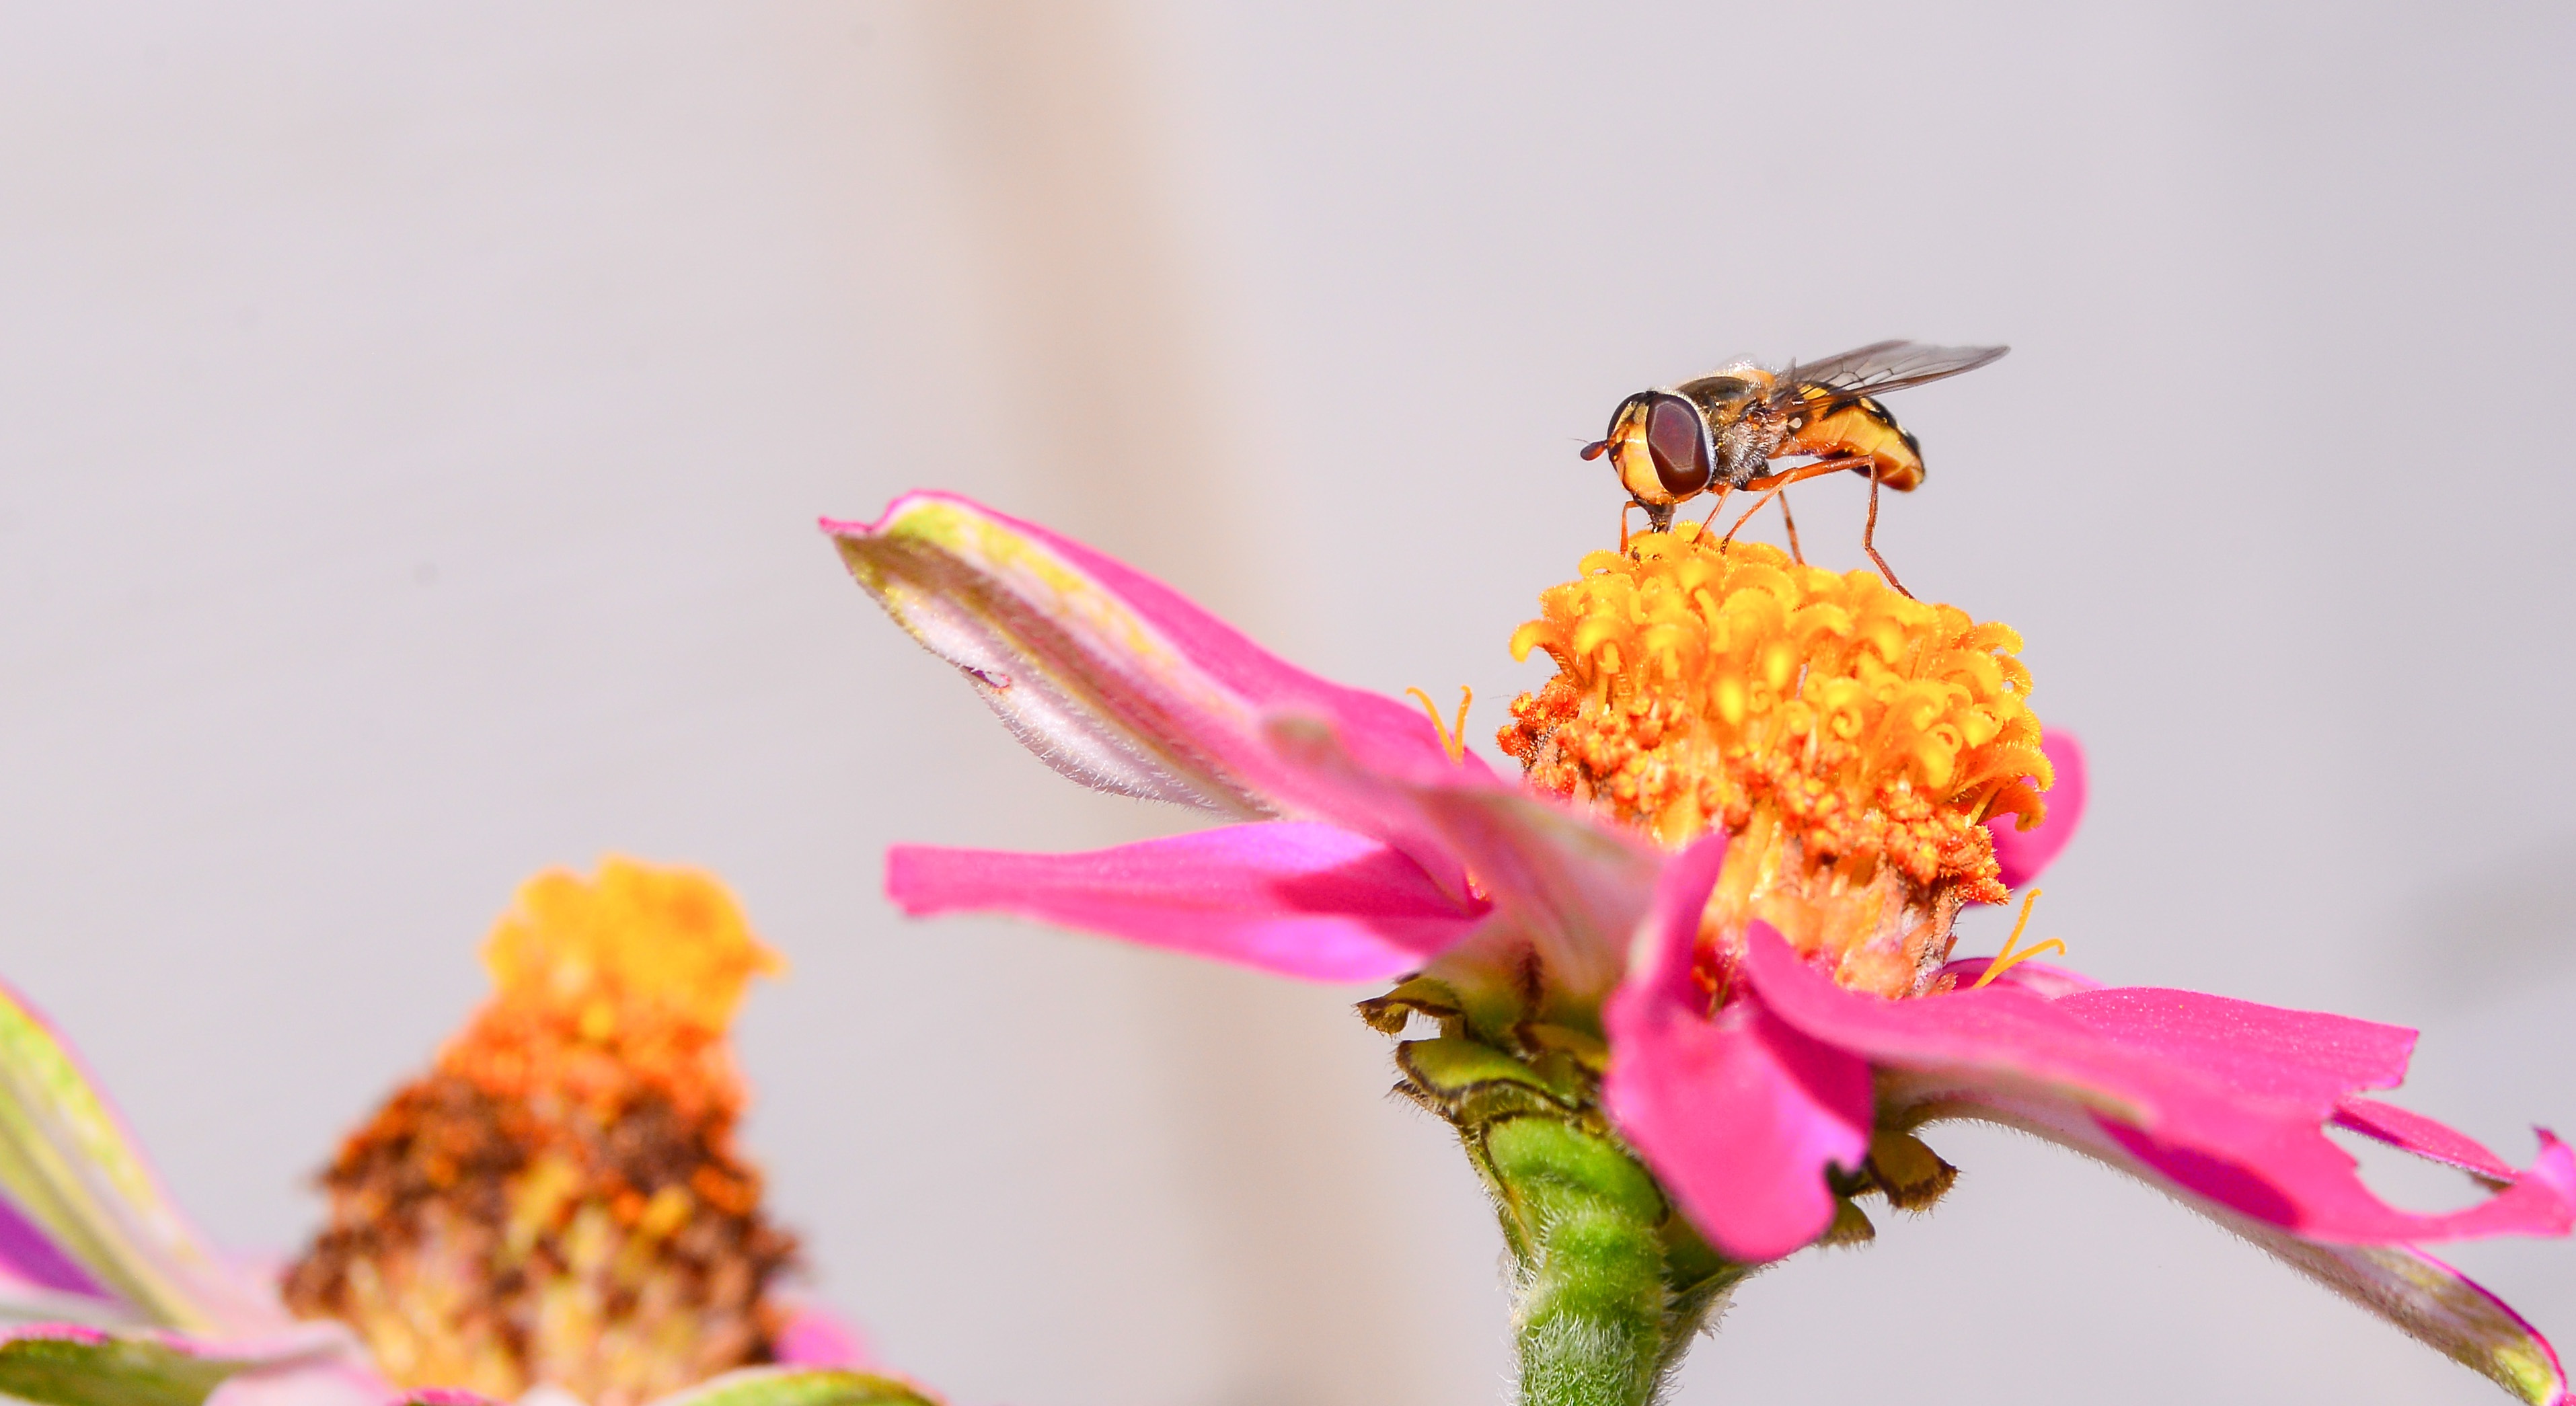
nature, blossom, flower, petal, summer, pollen, insect, yellow, flora, invertebrate, bee, nectar, macro photography, honey bee, pollinator, membrane winged insect